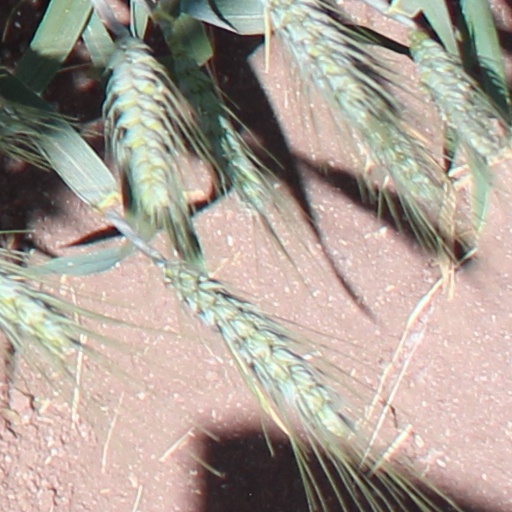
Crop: wheat